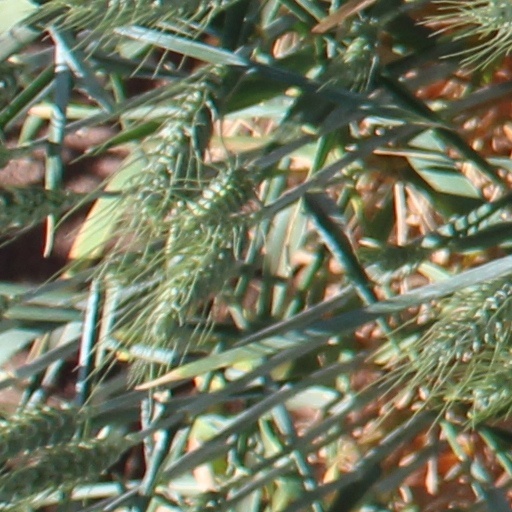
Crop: wheat